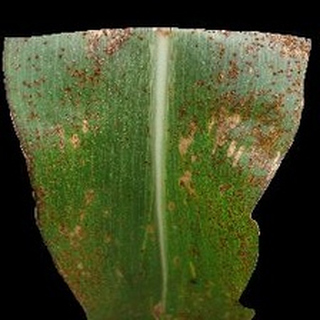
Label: corn_common_rust